Iranian architecture

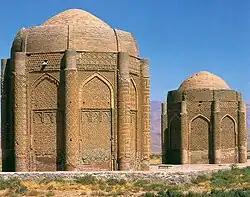

After its initial apogee of power, the Abbasid Caliphate fragmented into regional states in the 9th and 10th centuries that were formally obedient to the caliphs in Baghdad but were "de facto" independent. In Iran and Central Asia, a number of local and regional dynasties rose to power by the 10th century: Iraq and central Iran were controlled by the Buyid dynasty, northern Iran was ruled by the Bawandids and Ziyarids, and the northeastern regions of Khurasan and Transoxiana were ruled by the Samanids, with other dynasties arising in Central Asia soon after.